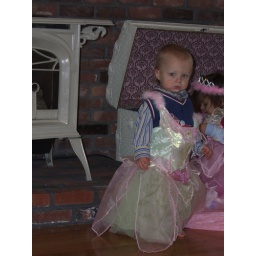
Fun in the dress up box